Tristan Hollard

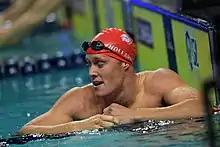
Tristan Hollard after finishing a race for DC Trident in an ISL meet.

Tristan Jason Hollard (born 23 November 1996) is an Australian competitive swimmer who specializes in the backstroke events. He currently represents the DC Trident which is part of the International Swimming League.